Robertus banksi

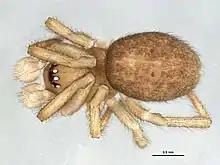

Robertus banksi is a species of cobweb spider in the family Theridiidae. It is found in the United States and Canada.